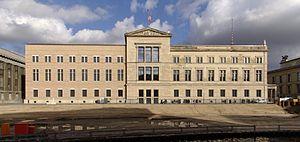
Le musée de Préhistoire et de Protohistoire des Musées nationaux de Berlin contient l'une des plus grandes collections en Allemagne de découvertes archéologiques et préhistoriques effectuées en Europe et Asie. De 1958 à avril 2009, le musée se trouvait dans l'ancien théâtre Langhans du château de Charlottenbourg. Depuis octobre 2009, la collection est exposée au Neues Museum sur l'île aux Musées de Berlin.
Le Musée égyptien de Berlin est une collection d'art de l'Égypte antique située à Berlin. Cette collection, l'une des plus importantes au monde d'objets de l'Égypte antique, a été réinstallée en 2009 au Neues Museum nouvellement reconstruit.
Le Neues Museum est l'un des musées nationaux de Berlin, dans l'île aux Musées. Il accueille en 2016 une partie de la collection d'antiquités classiques - l'Antikensammlung - centrée sur le monde romain, les collections de l'Égypte et de Nubie antiques venues de l'ancien Ägyptisches Museum et du Papyrussammlung, ainsi que les collections de la Préhistoire et du début de l'Histoire du Museum für Vor- und Frühgeschischte.